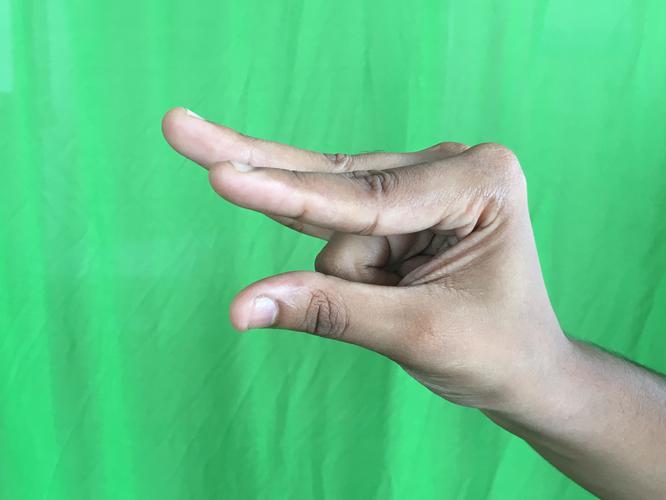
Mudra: Kangulam
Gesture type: single_hand